Universal Resort station

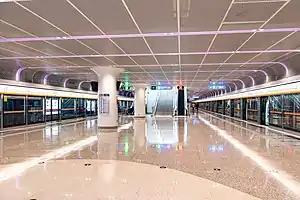
Line 7 platform 300px Batong line platform

Universal Resort station is a subway station on and the of the Beijing Subway. It is located near the entrance of Universal Beijing Resort. The station opened on 26 August 2021.